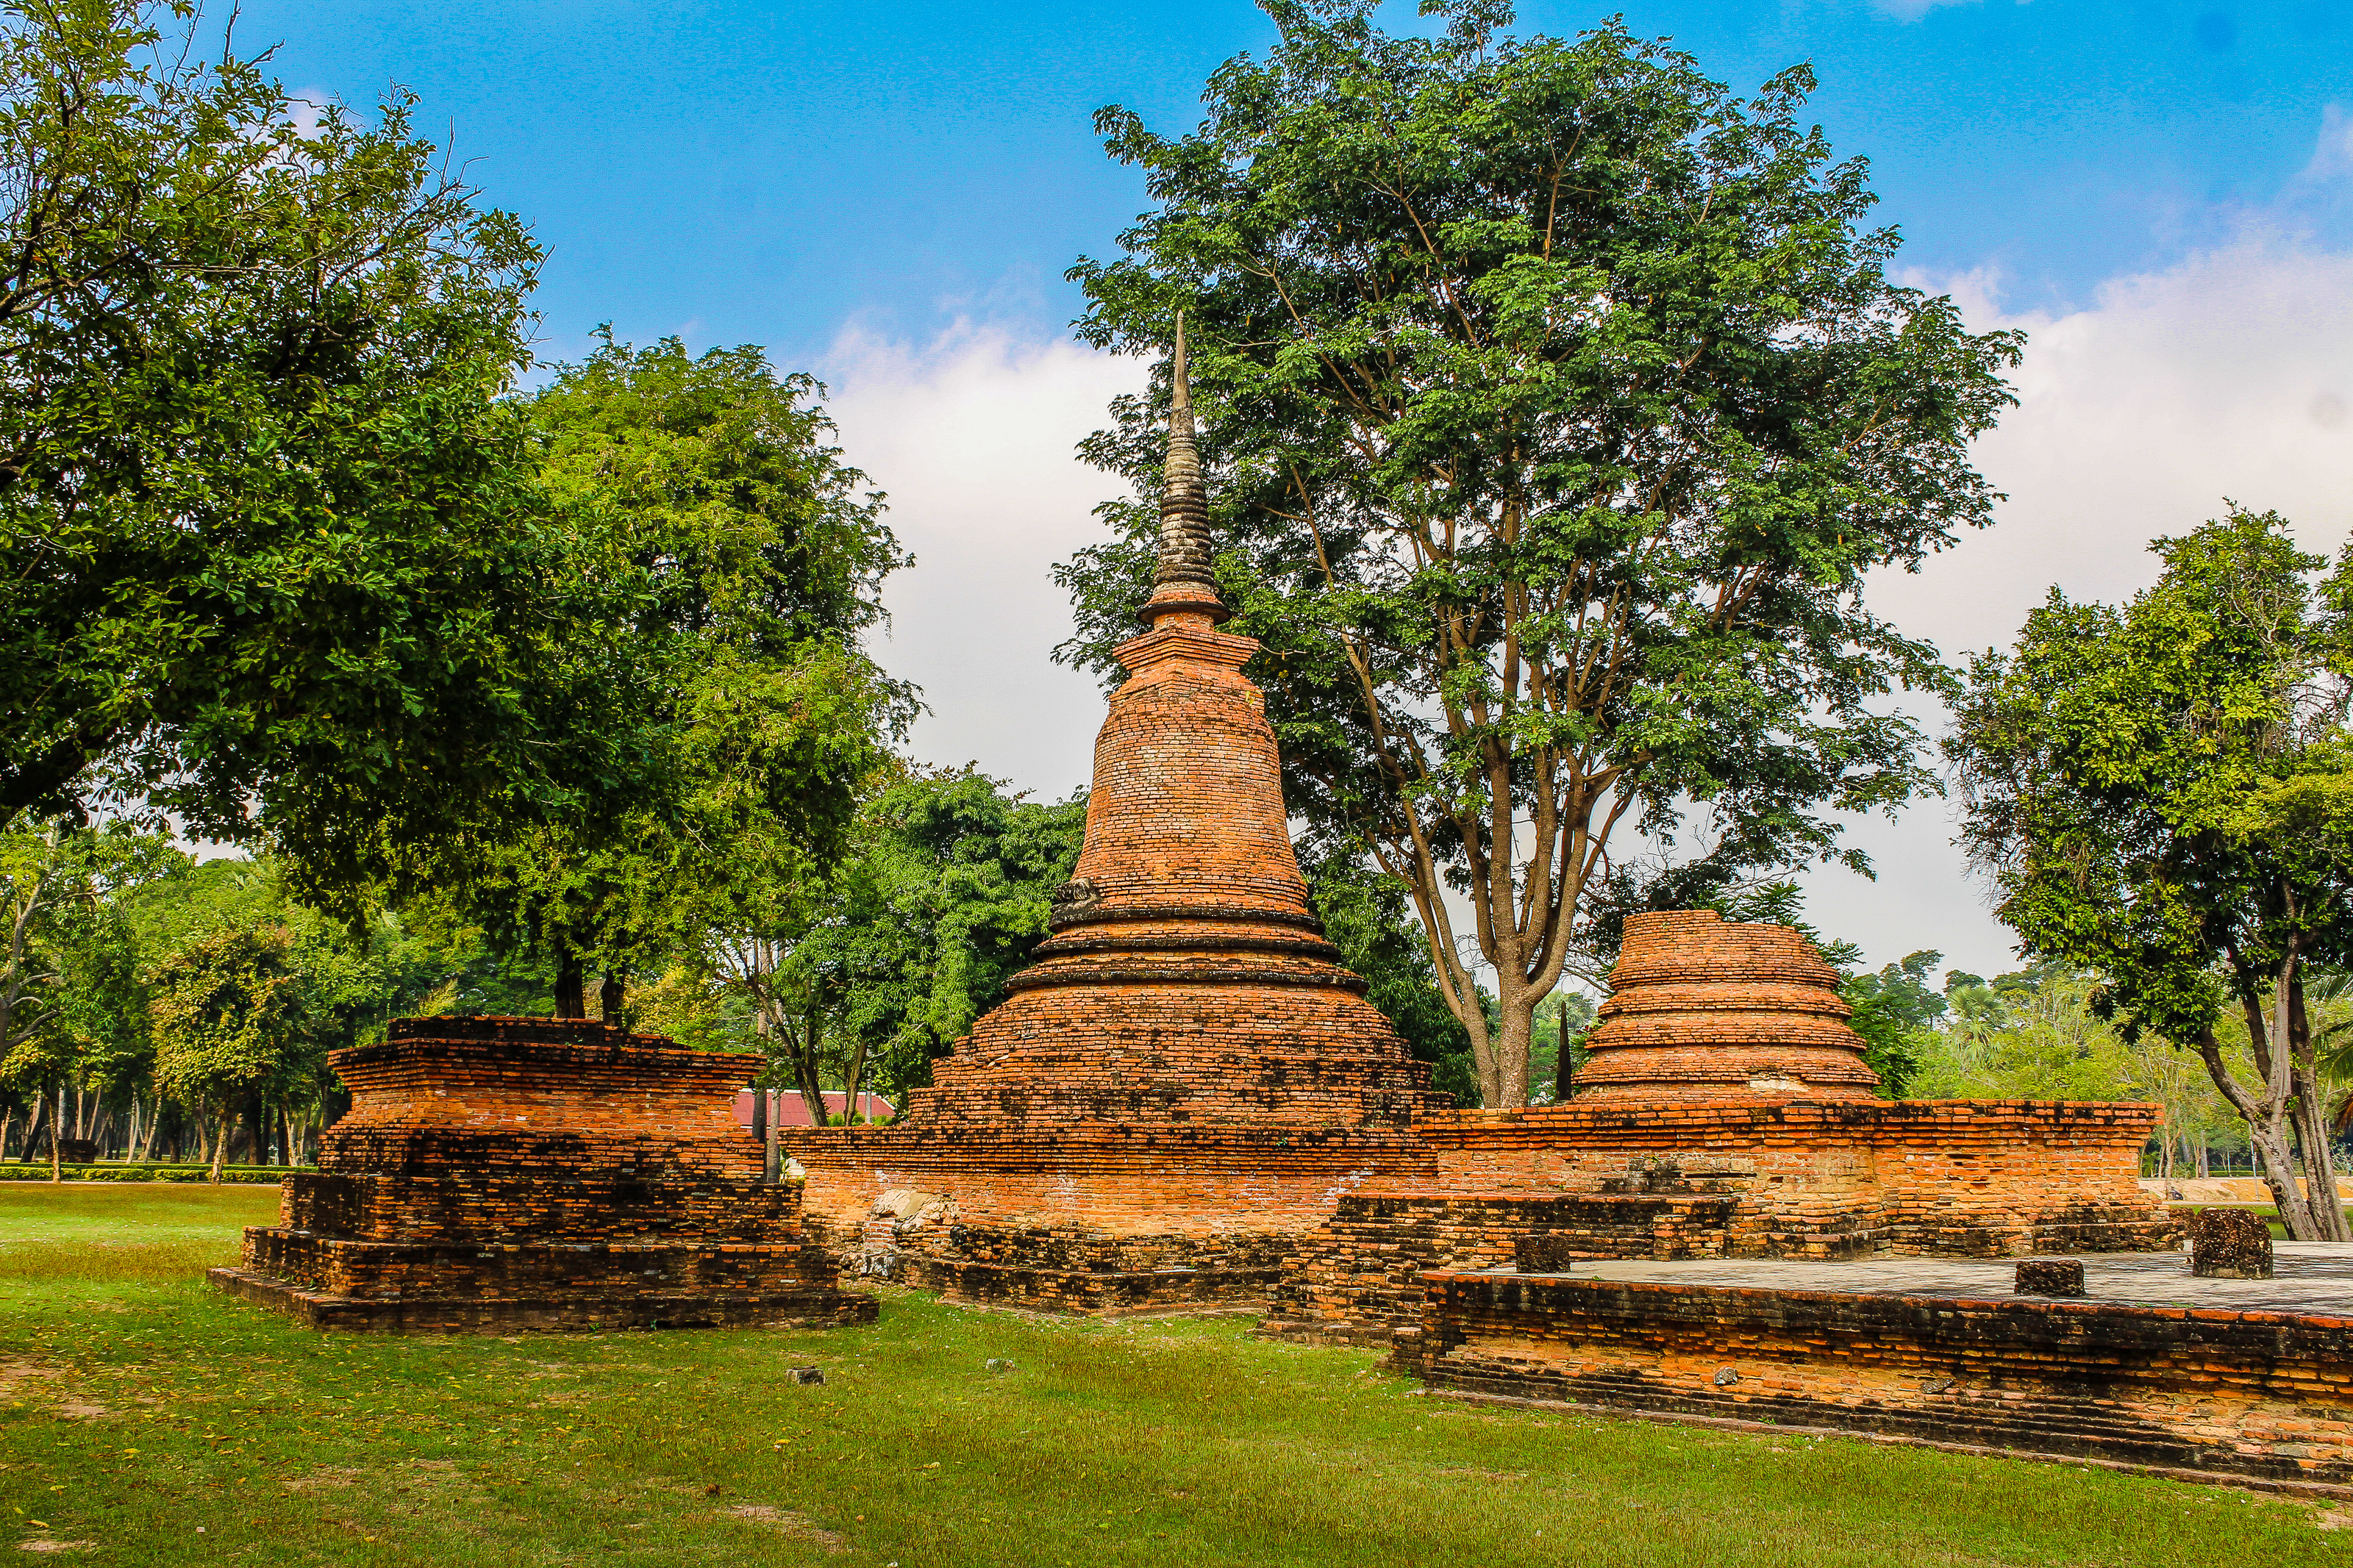
ancient, archeology, architecture, art, asia, buddha, buddhism, buddhist, civilization, cultural, culture, destination, east, famous, heritage, historical, history, landmark, meditation, old, pagoda, park, religion, ruin, scene, sculpture, seated, siam, site, southeast, statue, stone, sukhothai, symbols, temple, thai, thailand, thailand temple, tourism, tourist, traditional, travel, unesco, wat, worship, historic site, ancient history, sky, place of worship, ruins, archaeological site, tree, grass, maya city, building, landscape, unesco world heritage site, maya civilization, fictional character